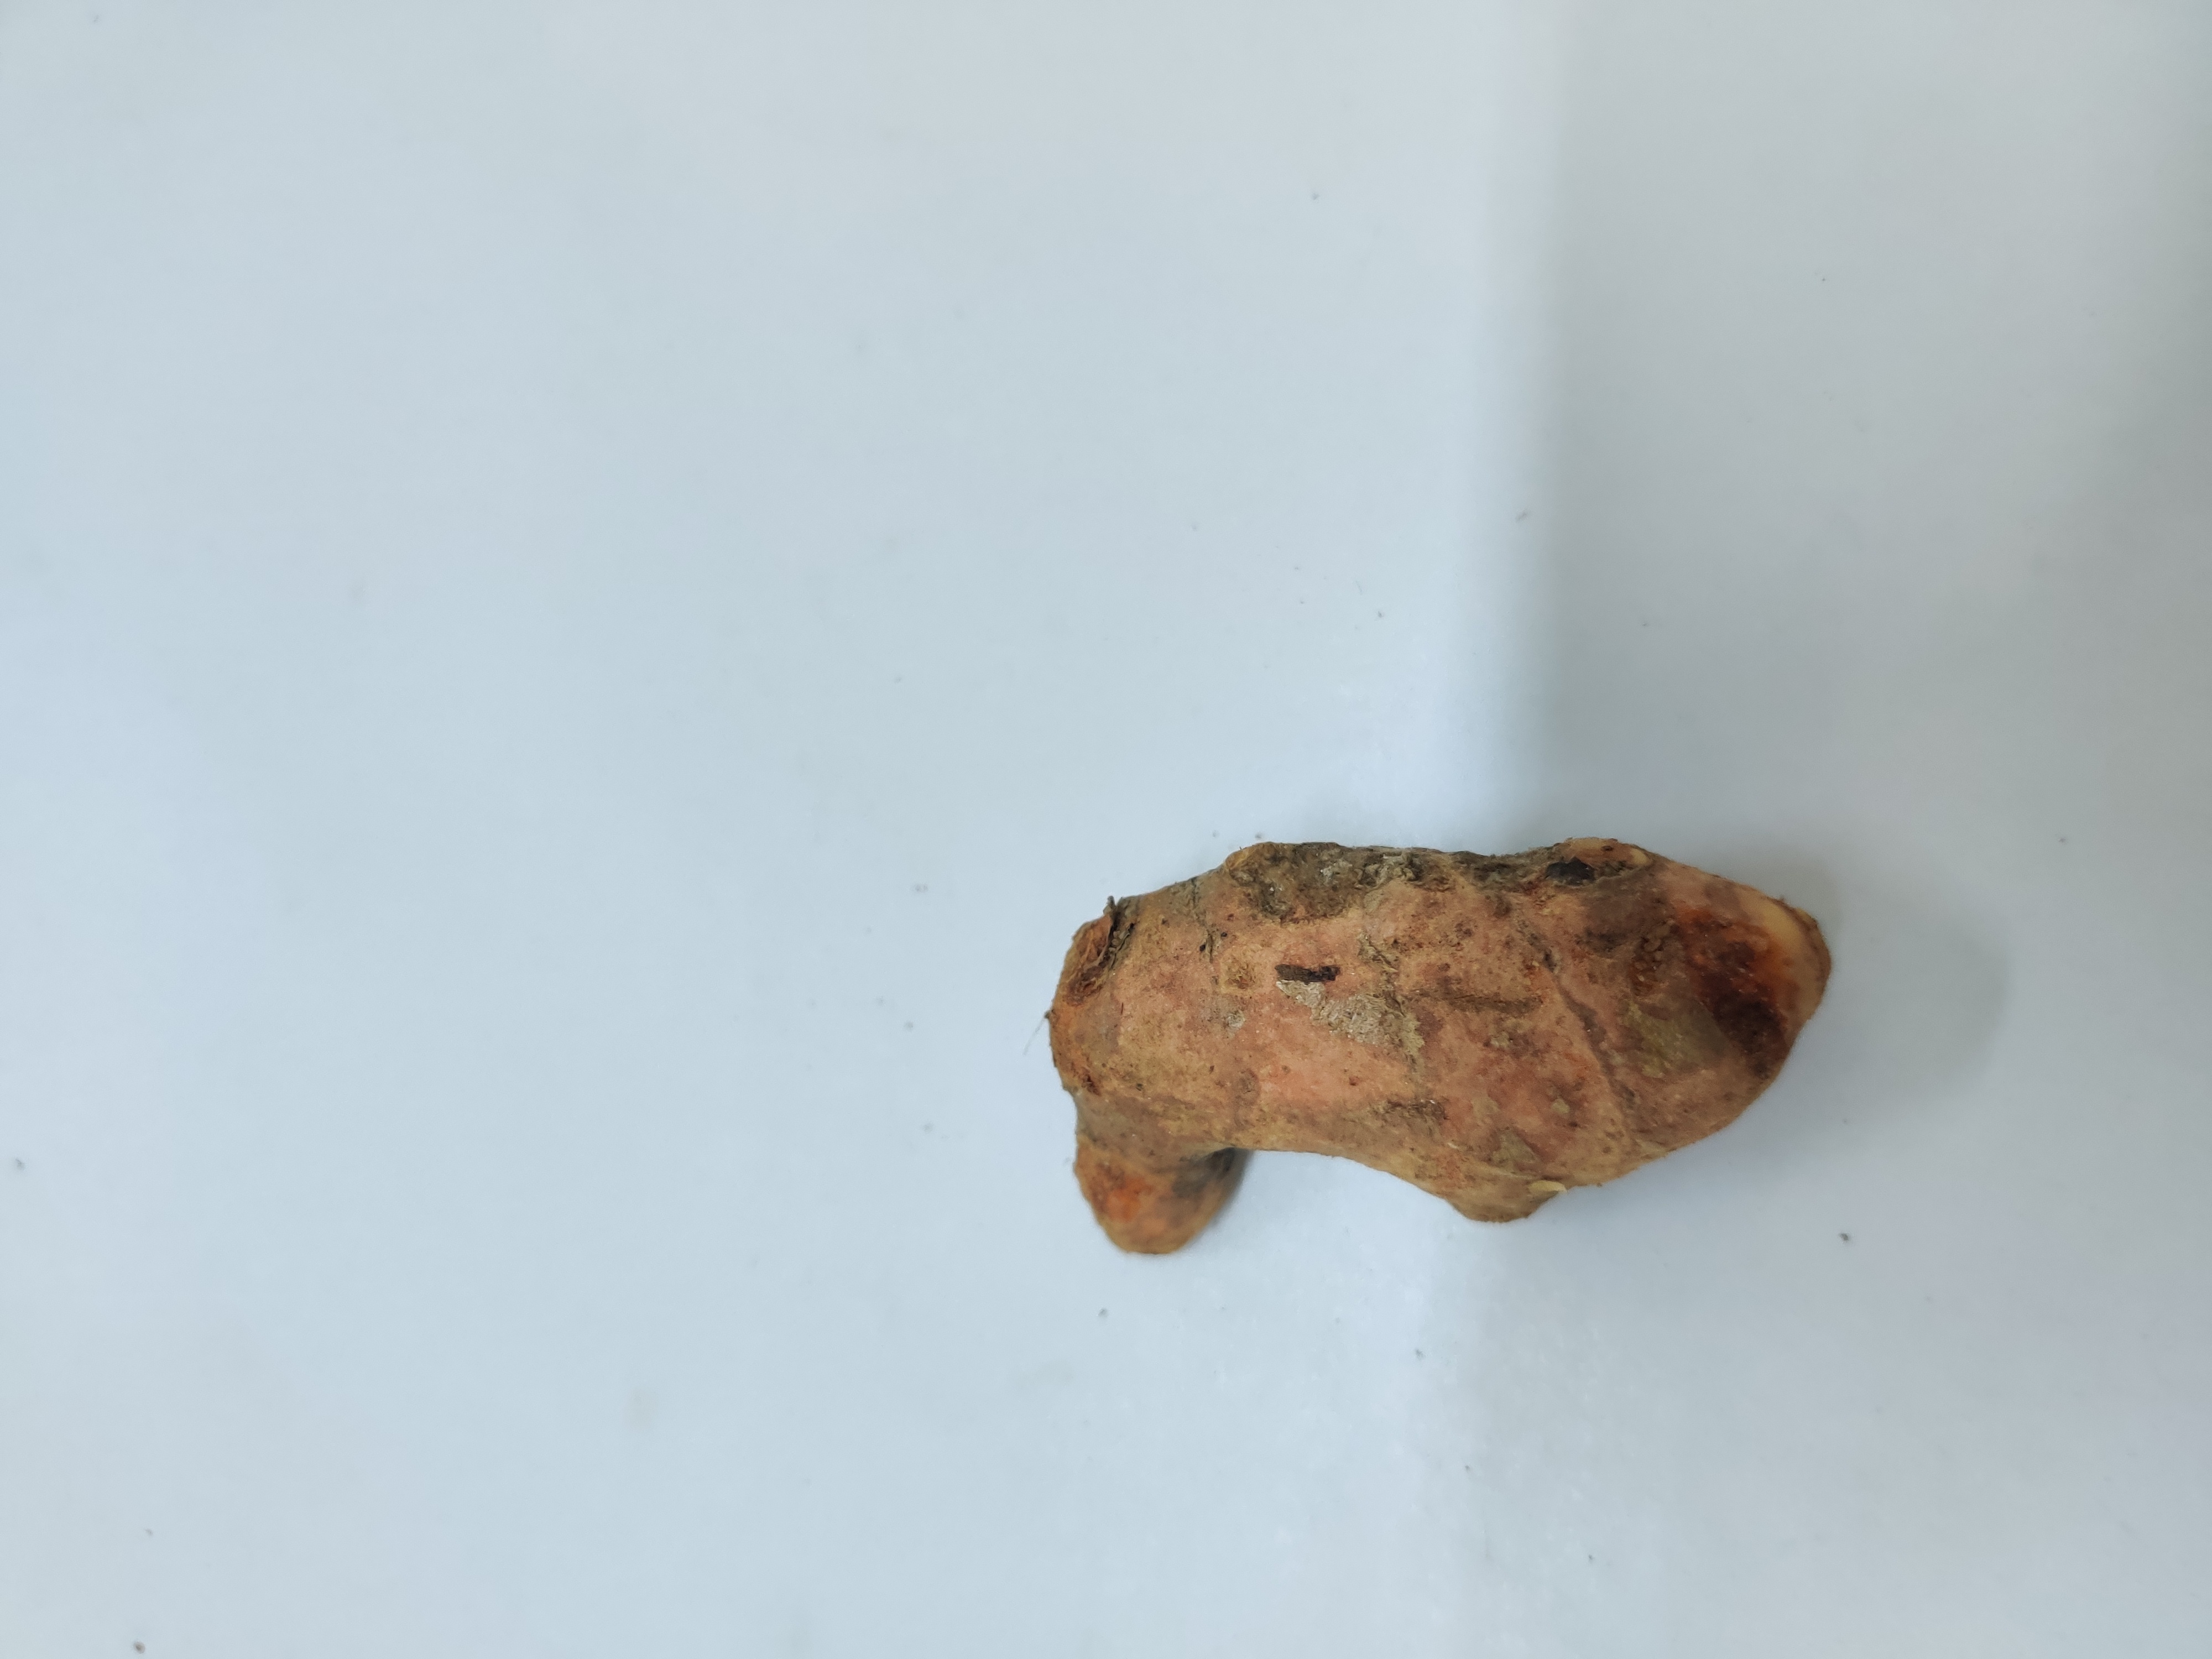
Crop: Turmeric
Condition: Damaged